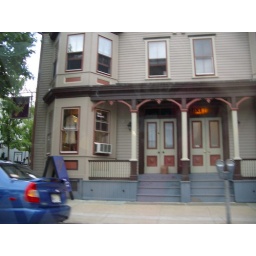
it's a cute little house in a little town...